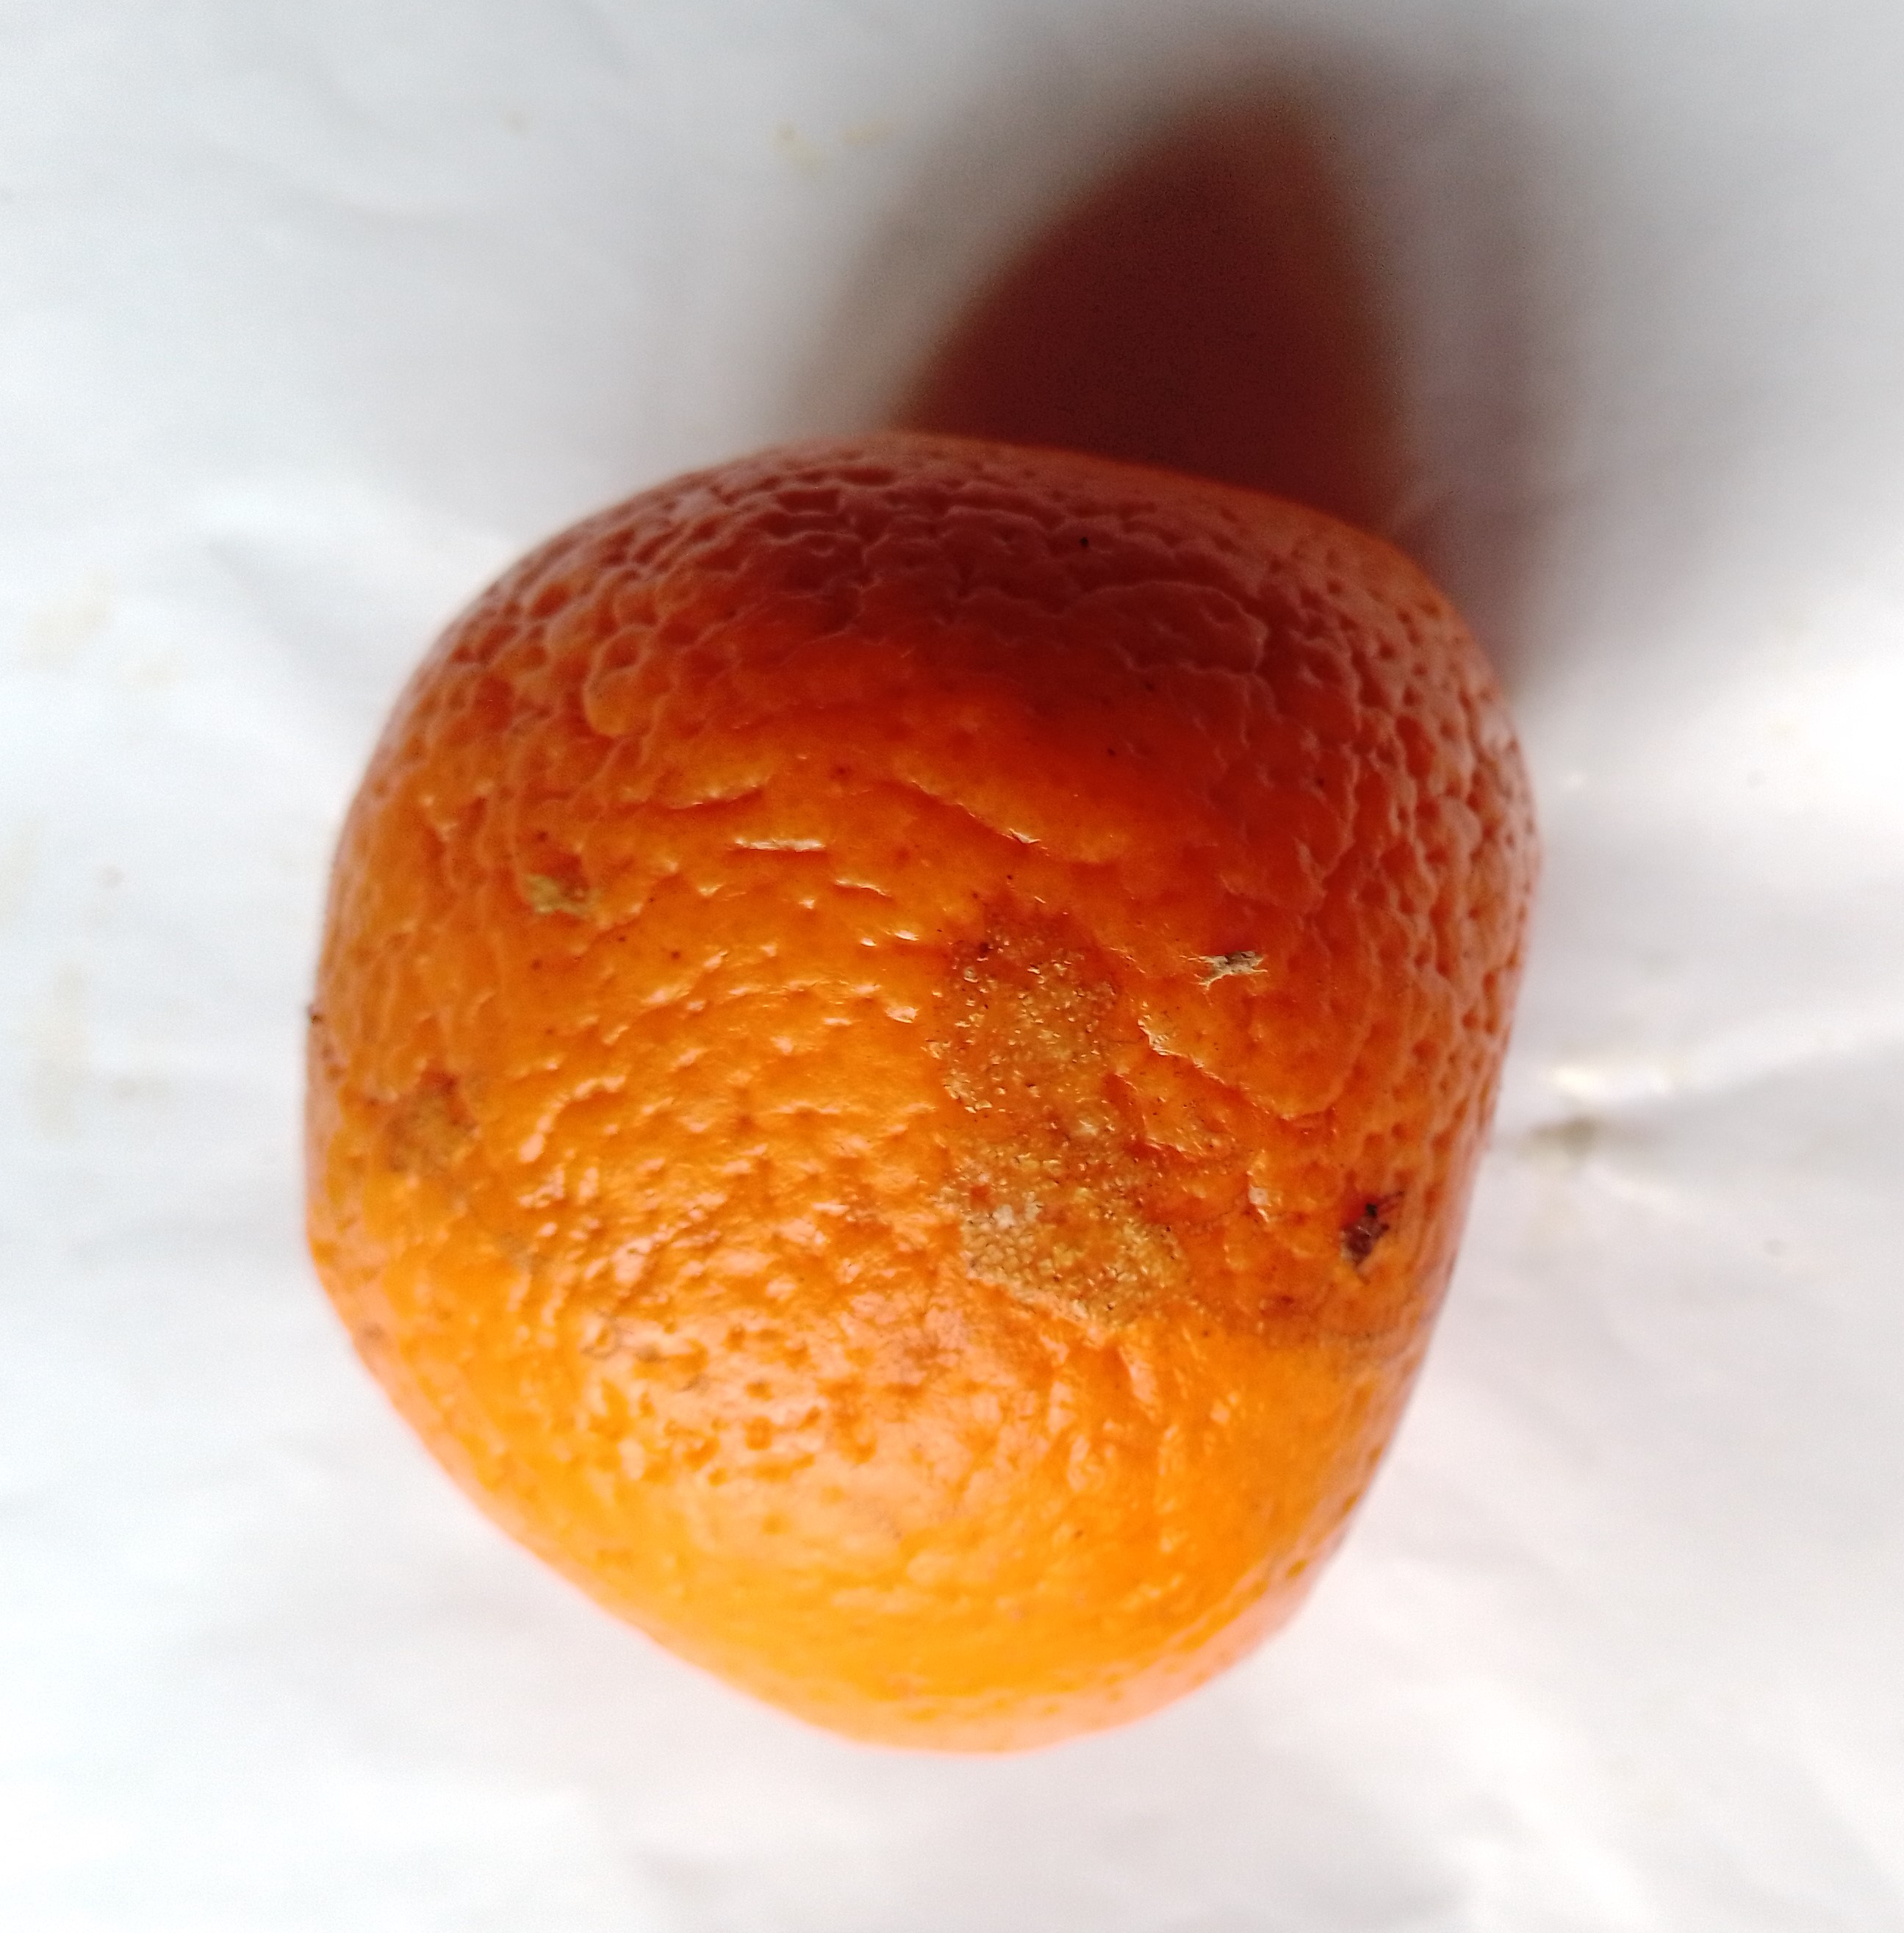
Fruit: orange
Condition: rotten